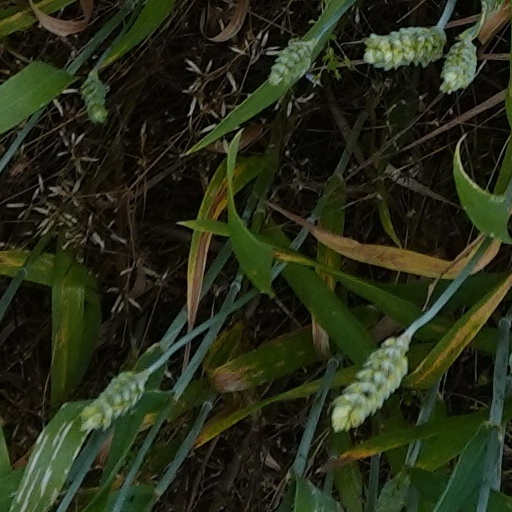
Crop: wheat